Chloé Dufour-Lapointe

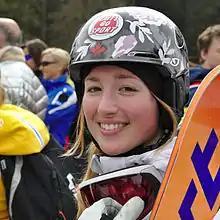
Dufour-Lapointe in 2015

Chloé Dufour-Lapointe (born 2 December 1991) is a Canadian freestyle skier. She was the 2013 FIS World Champion in dual moguls with her winning run at the 2013 World Championships. Dufour-Lapointe was the runner-up and silver medallist at the FIS Freestyle World Ski Championships 2011 as well and placed fifth at the 2010 Olympic Games. She won silver at the 2014 Olympic Games behind her sister Justine.